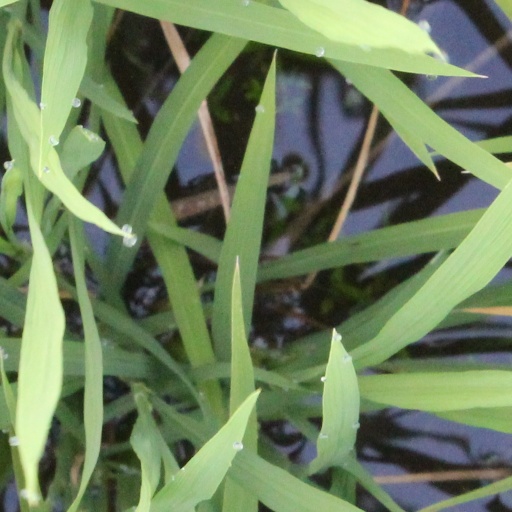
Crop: rice